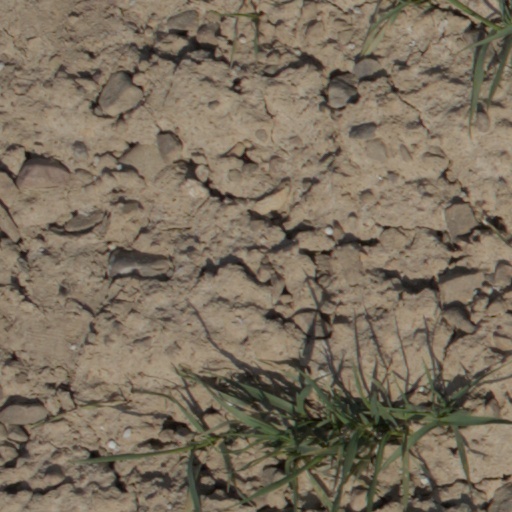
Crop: wheat